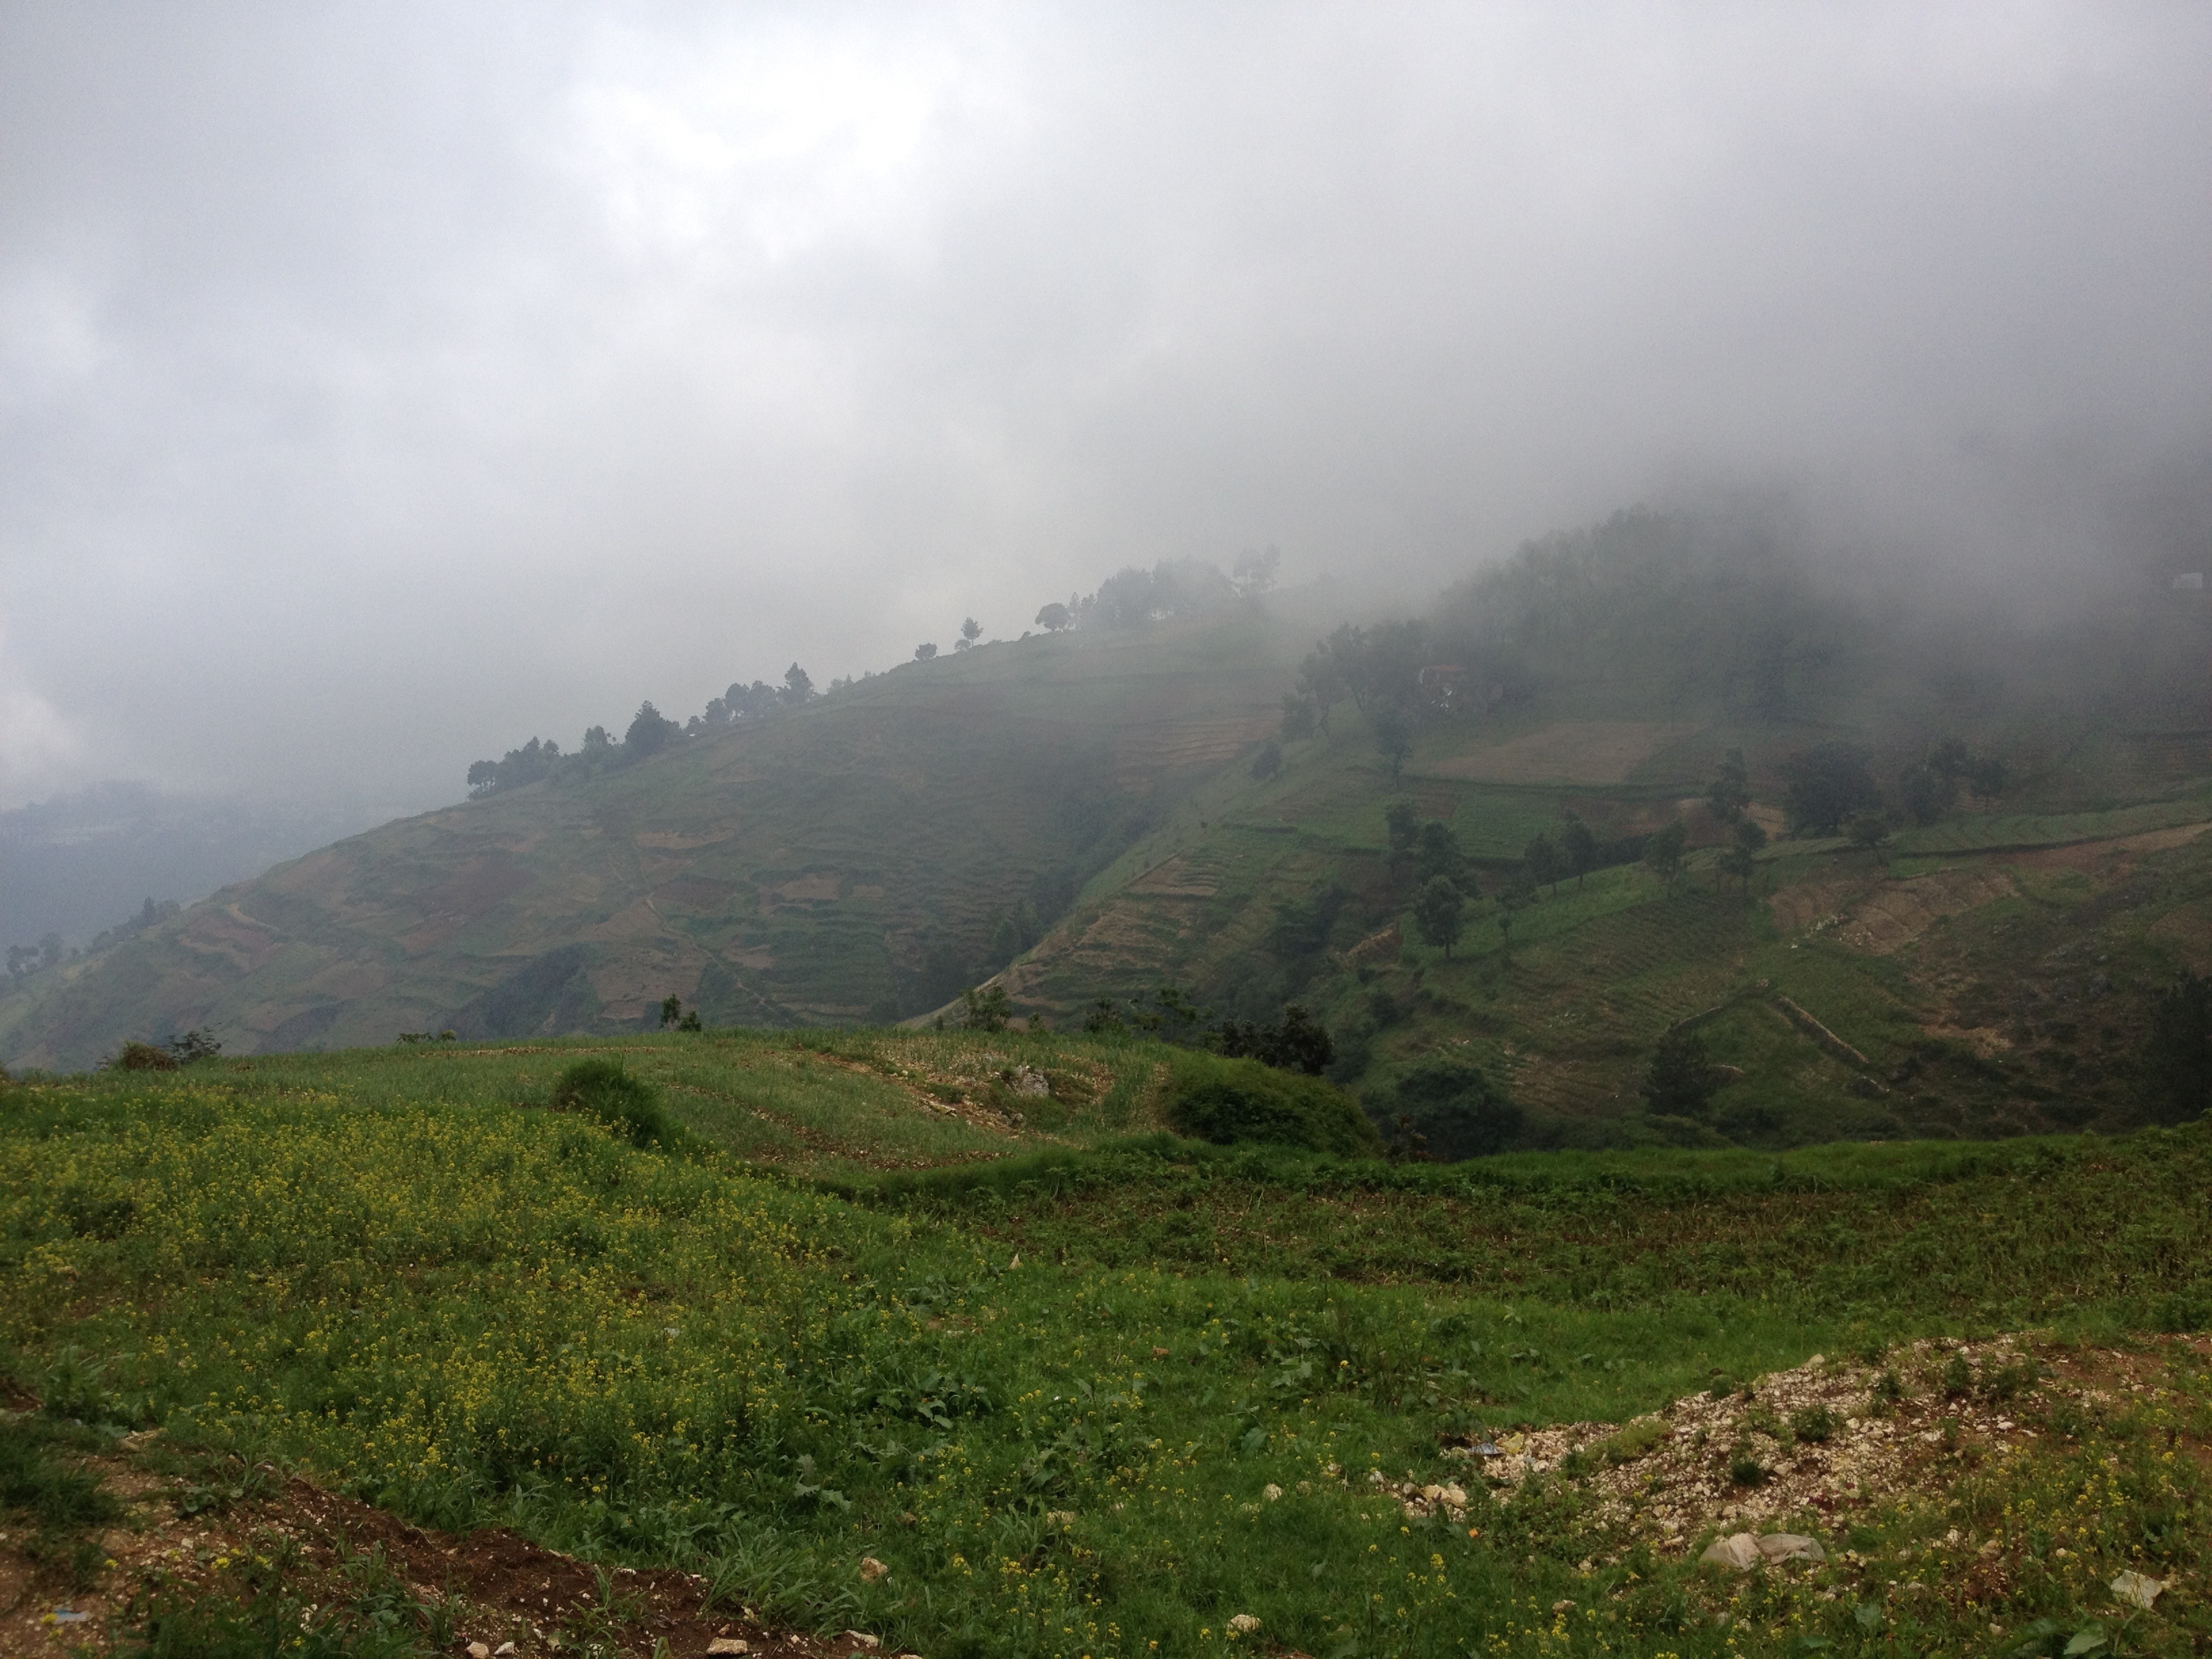
landscape, nature, forest, grass, mountain, cloud, sky, fog, mist, field, meadow, countryside, cloudy, hill, valley, mountain range, foggy, environment, rural, green, tranquil, peaceful, scenery, weather, overcast, highland, ridge, mountains, plateau, fell, loch, rural area, landform, mountain pass, hill station, geographical feature, atmospheric phenomenon, mountainous landforms